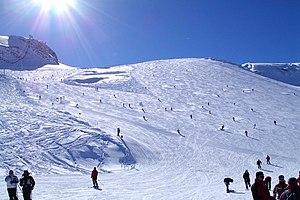
Le glacier de Hintertux est l'ensemble glaciaire formé par le Tuxer Ferner et le Riepenkees, situés au pied de la Gefrorene-Wand-Spitzen, en amont de la Tuxertal, dans le land du Tyrol, en Autriche.